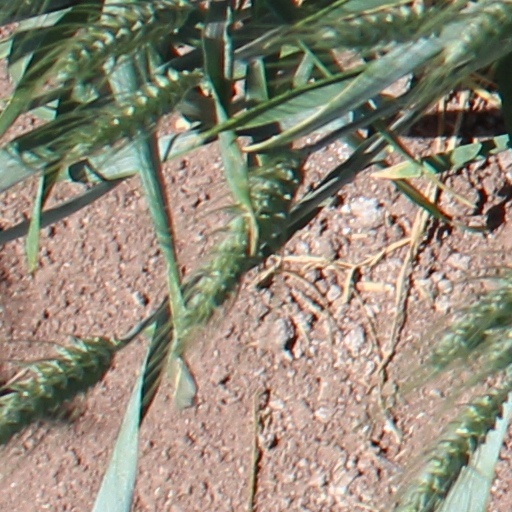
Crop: wheat